Dirk Kummer

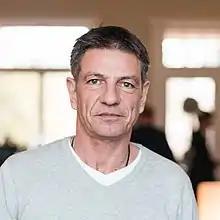
Dirk Kummer 2020

Dirk Kummer (born 29 September 1966 in Hennigsdorf) is a German actor, director, and screenwriter. He is best known for directing movies "Sugar Sand" (2017), "Wohin mit den Witwen" (1999) and "Rosenzweig's Freedom" (1998).